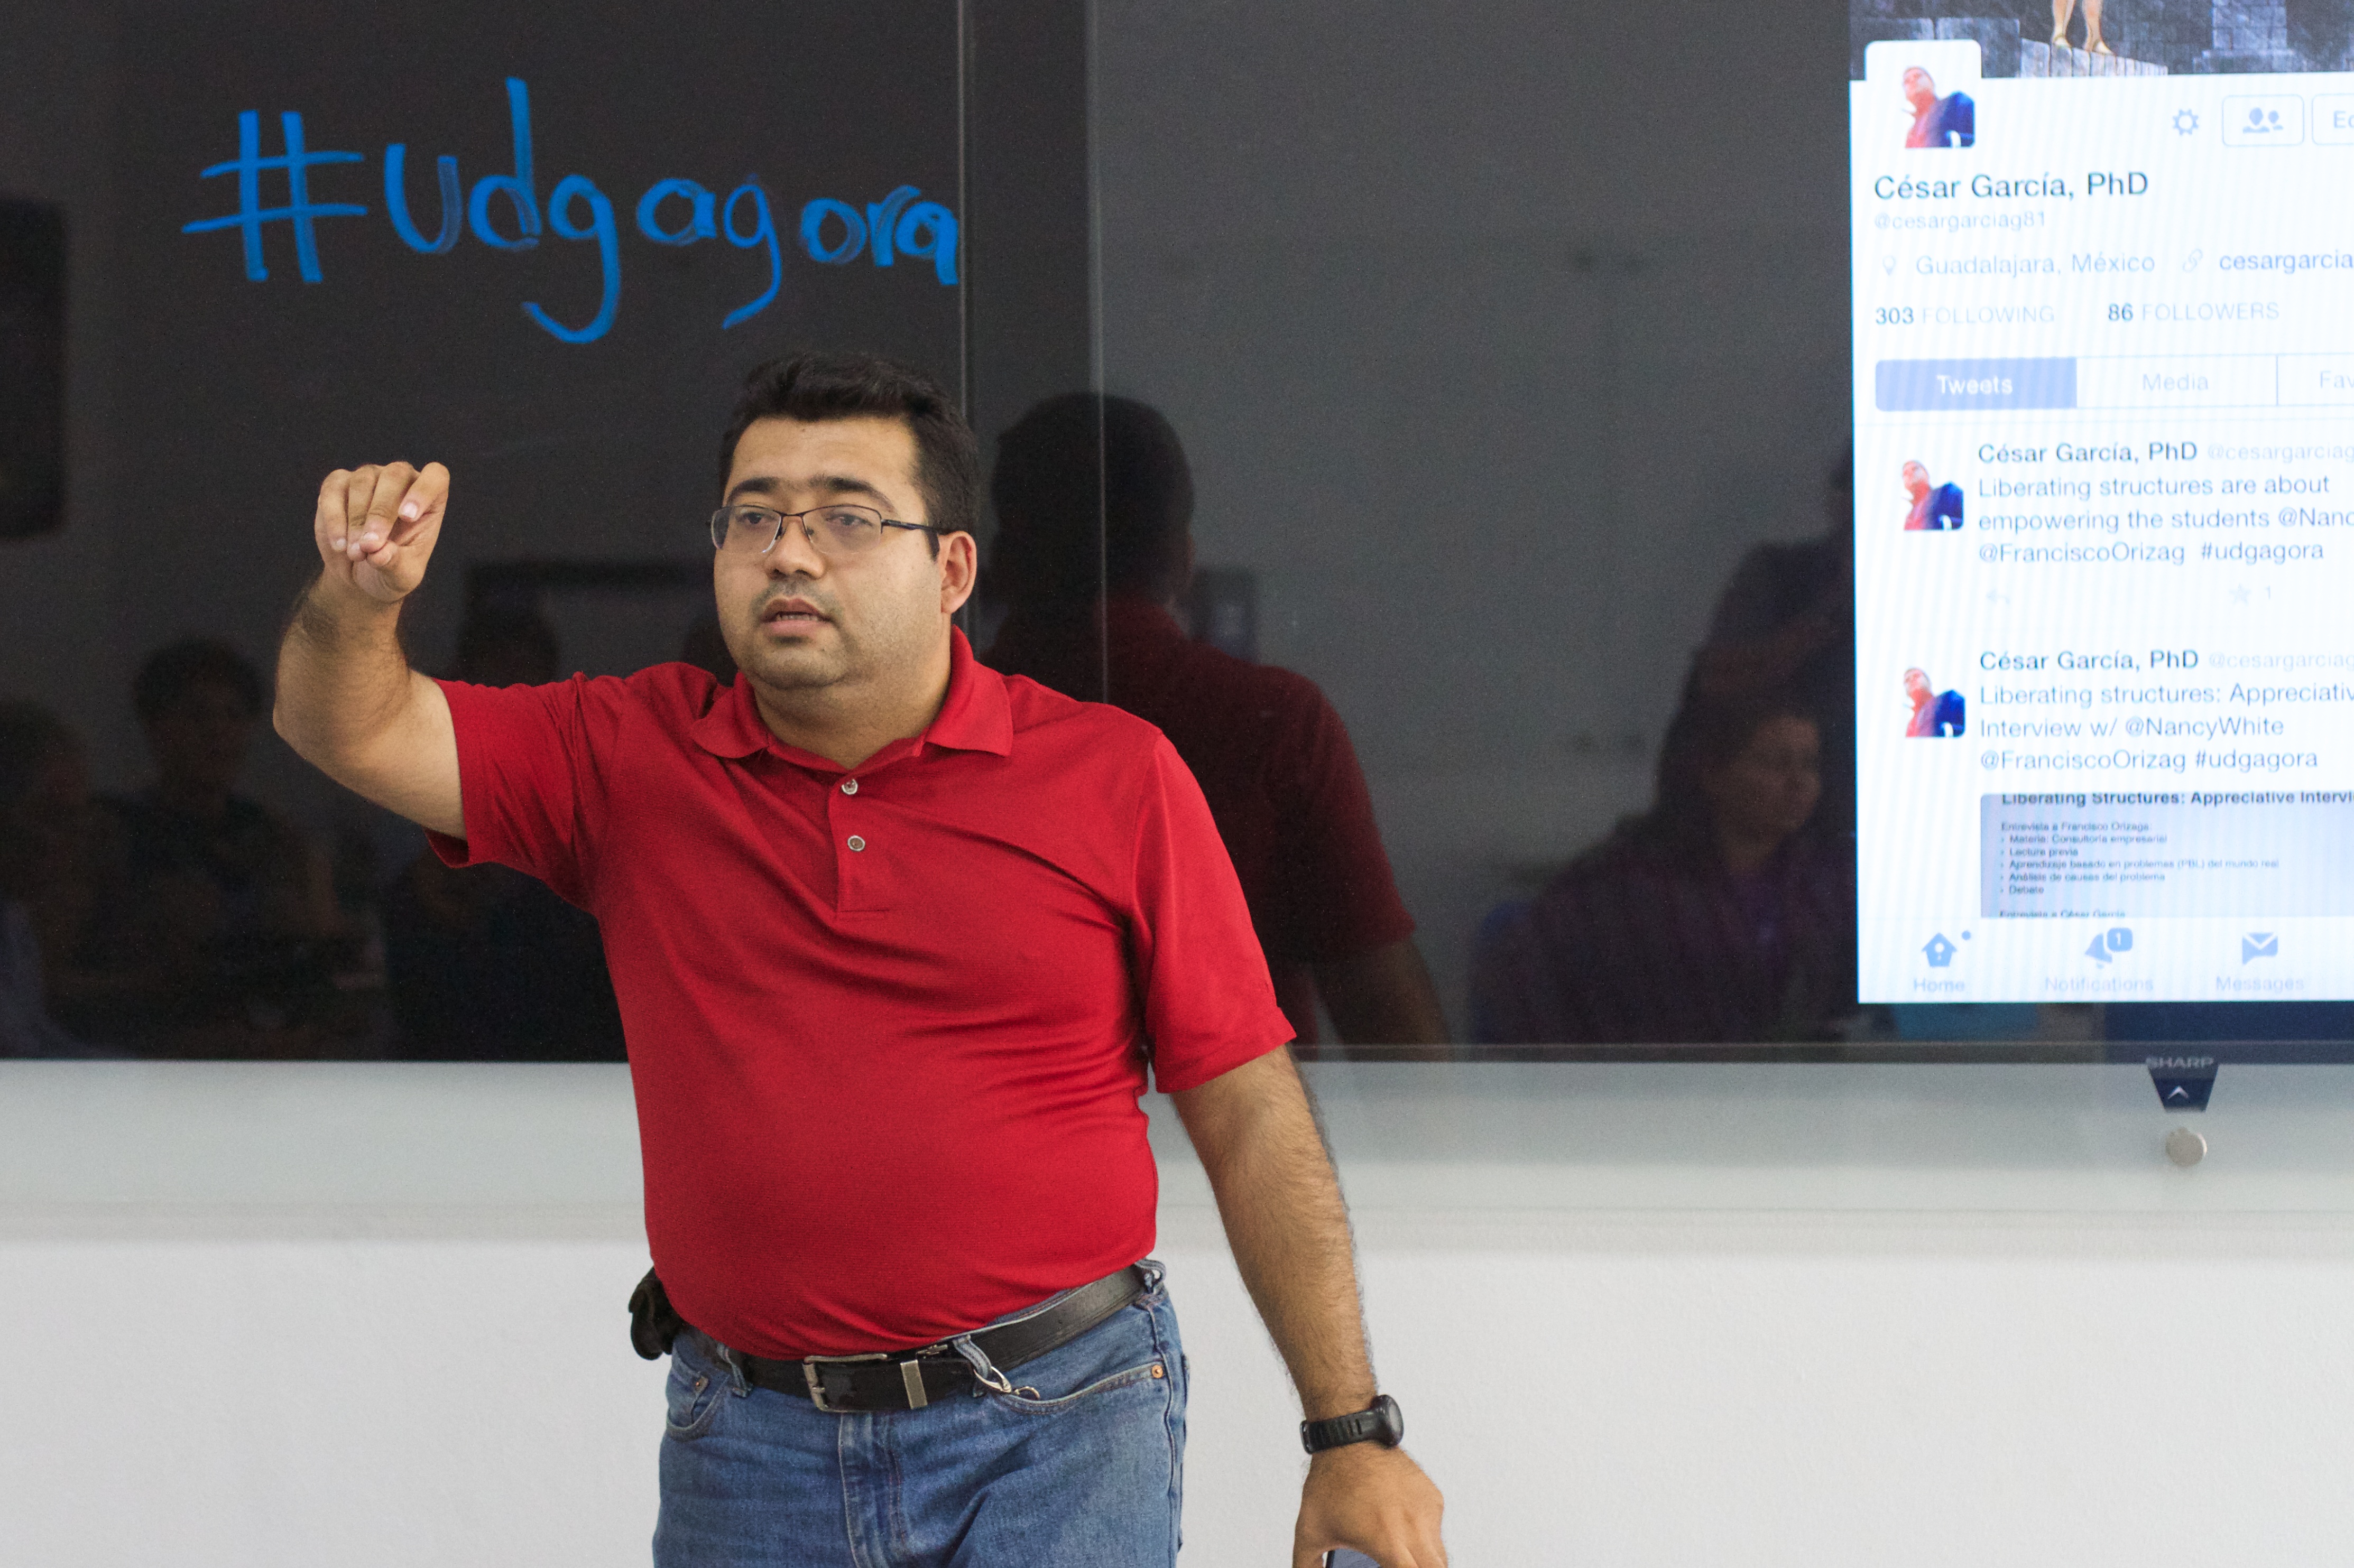
udgagora, lecture